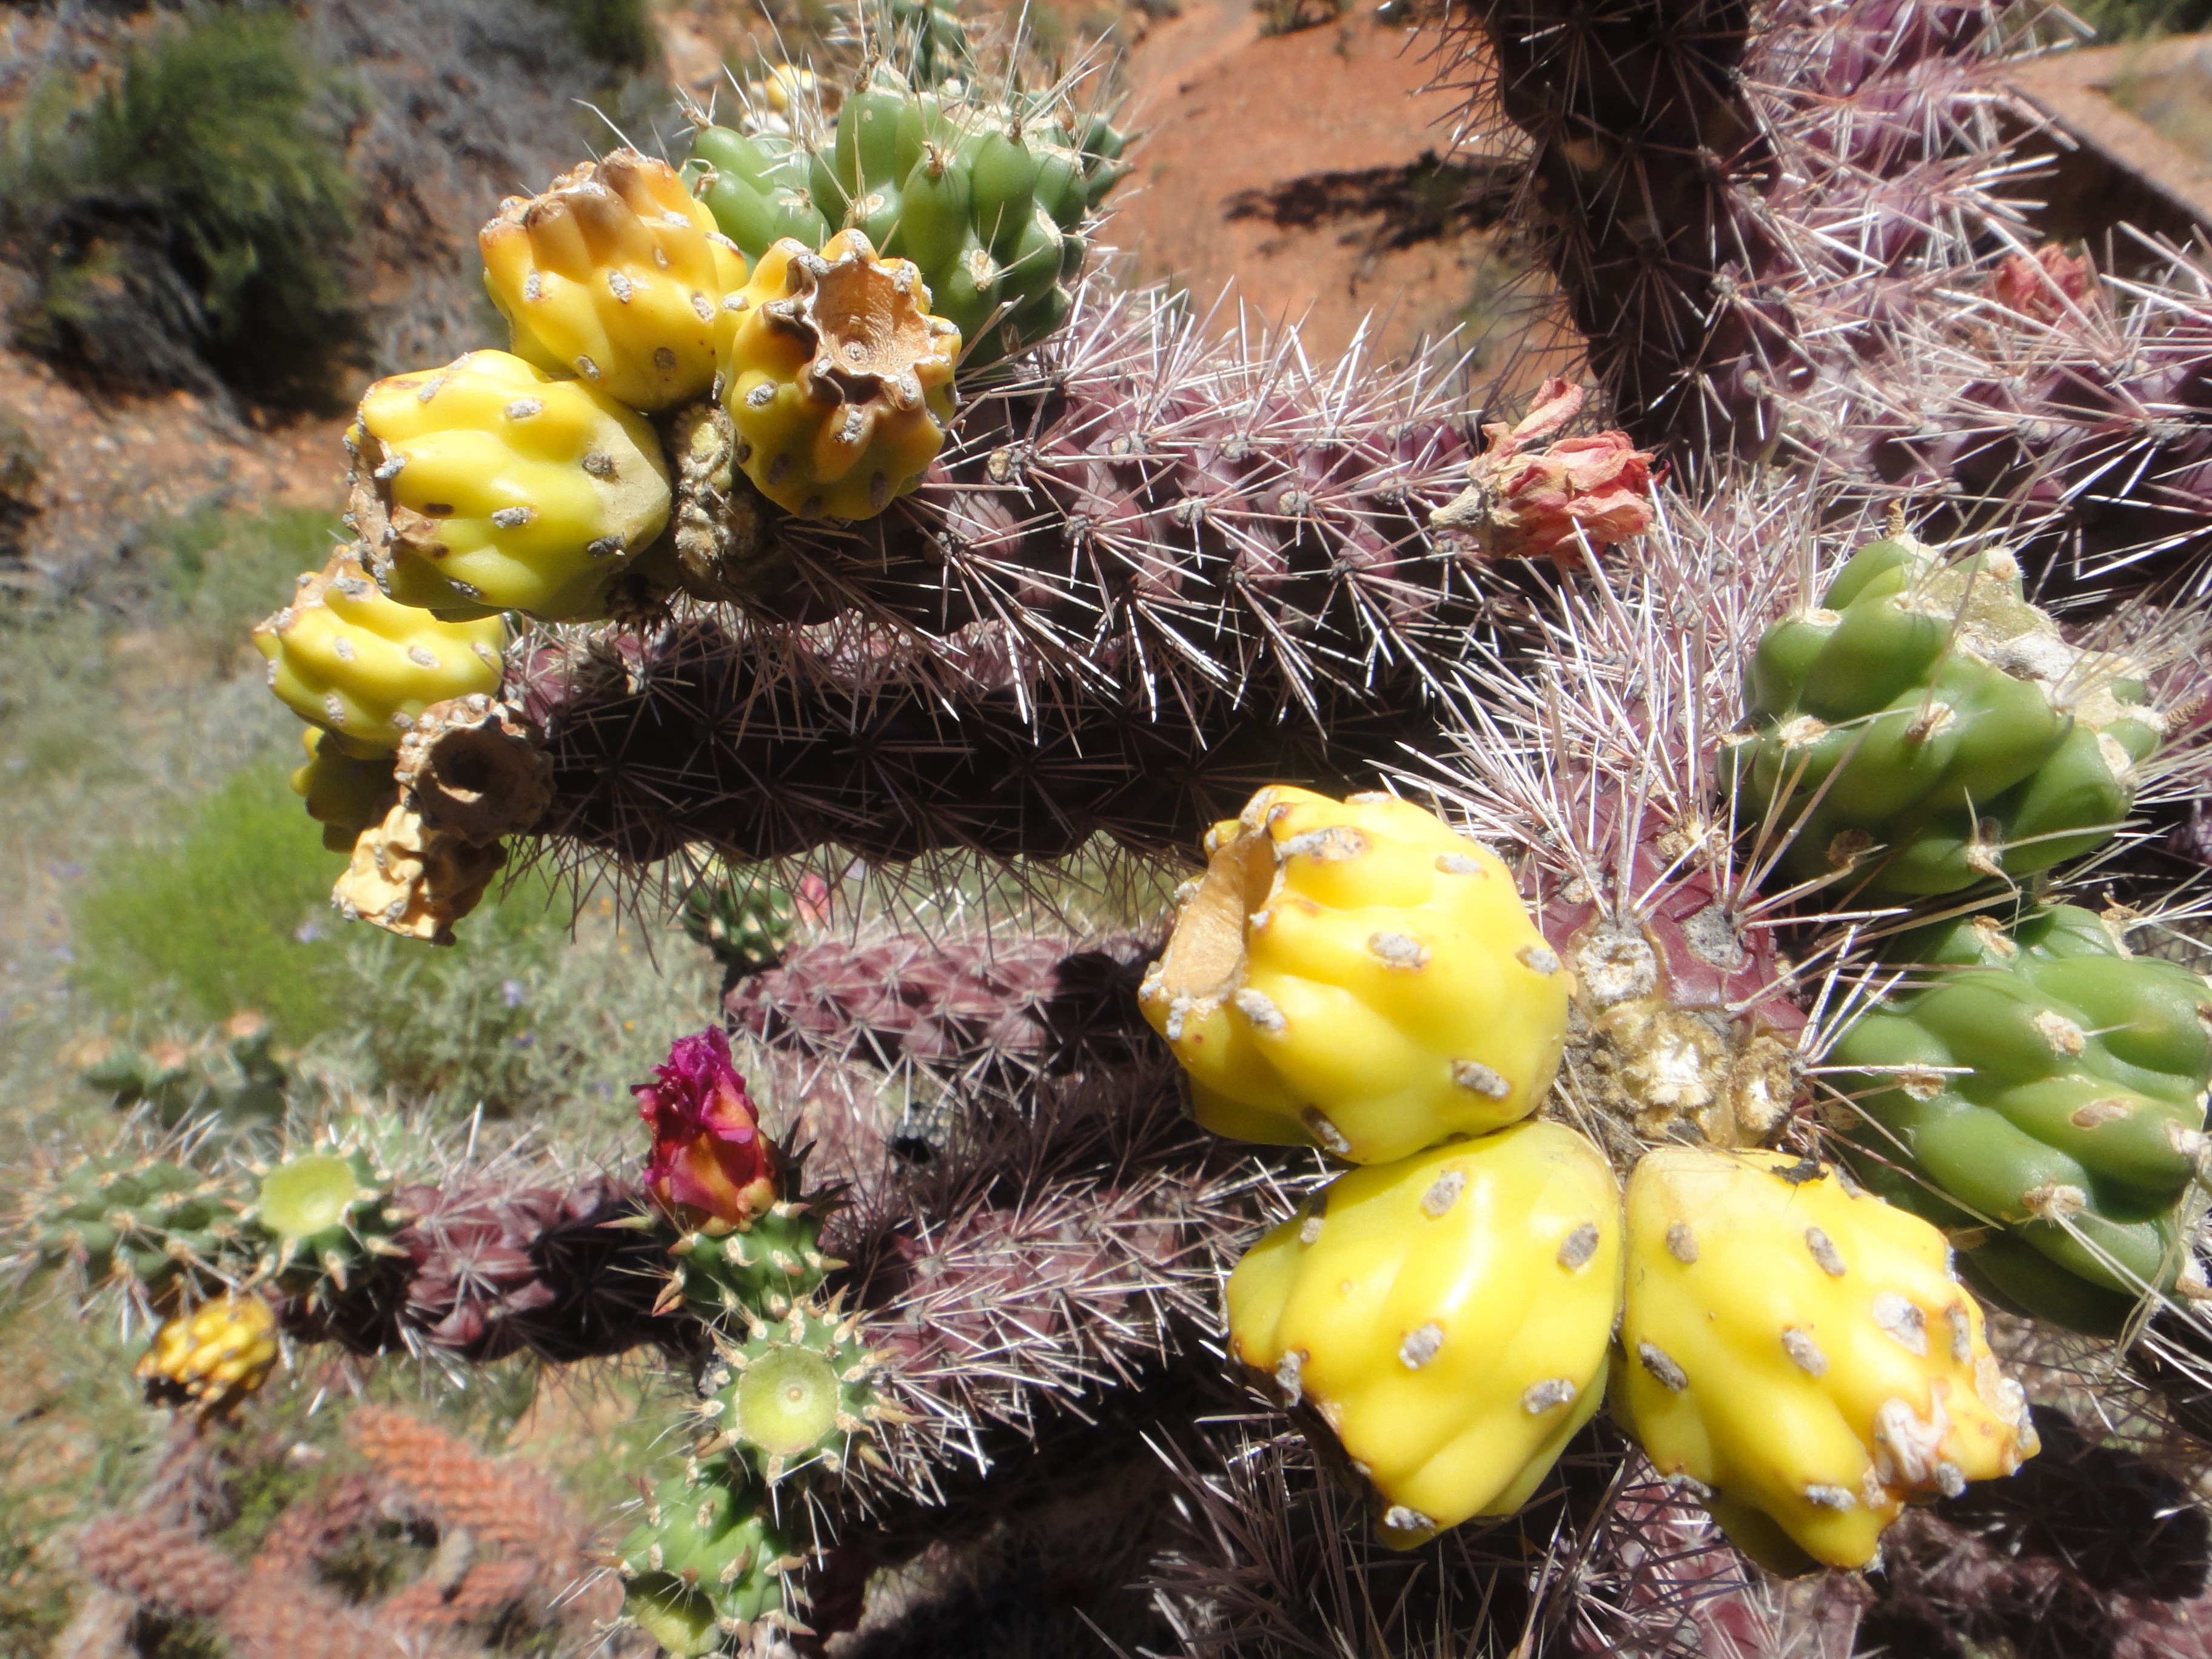
cactus, sharp, plant, desert, flower, thorn, environment, food, green, herb, produce, natural, botany, agriculture, garden, flora, botanical, fauna, spike, wildflower, arizona, outdoors, vegetation, shrub, spikes, thorns, horticulture, organic, spiked, flowering plant, prickly pear, land plant, thorns spines and prickles, hedgehog cactus, nopal, barbary fig